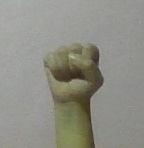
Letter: saad